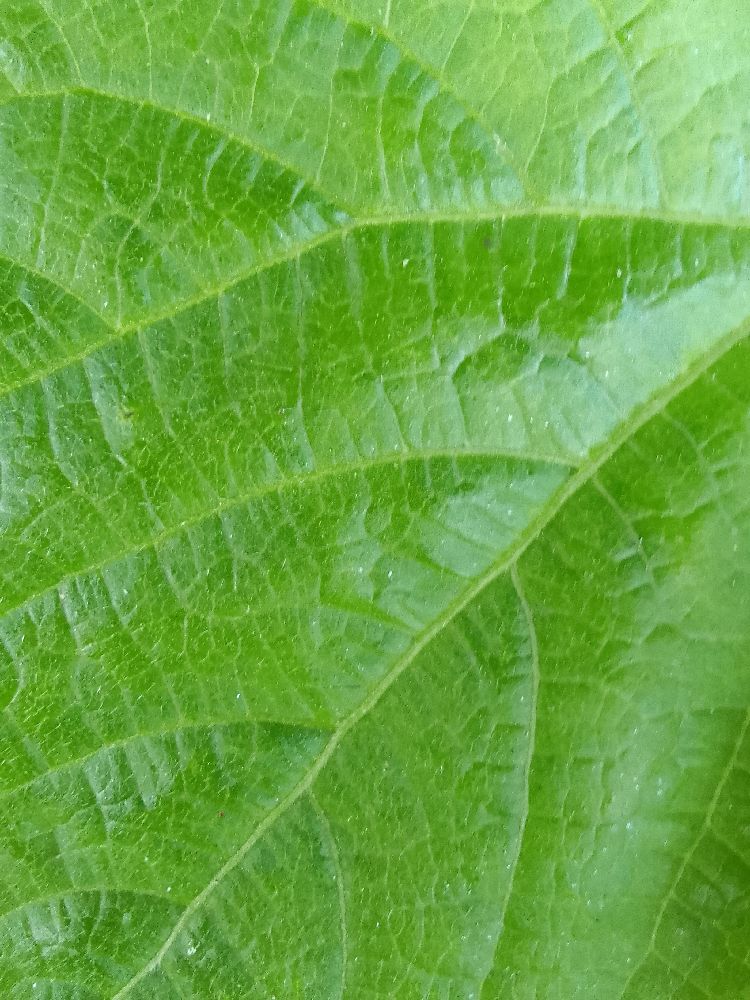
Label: healthy